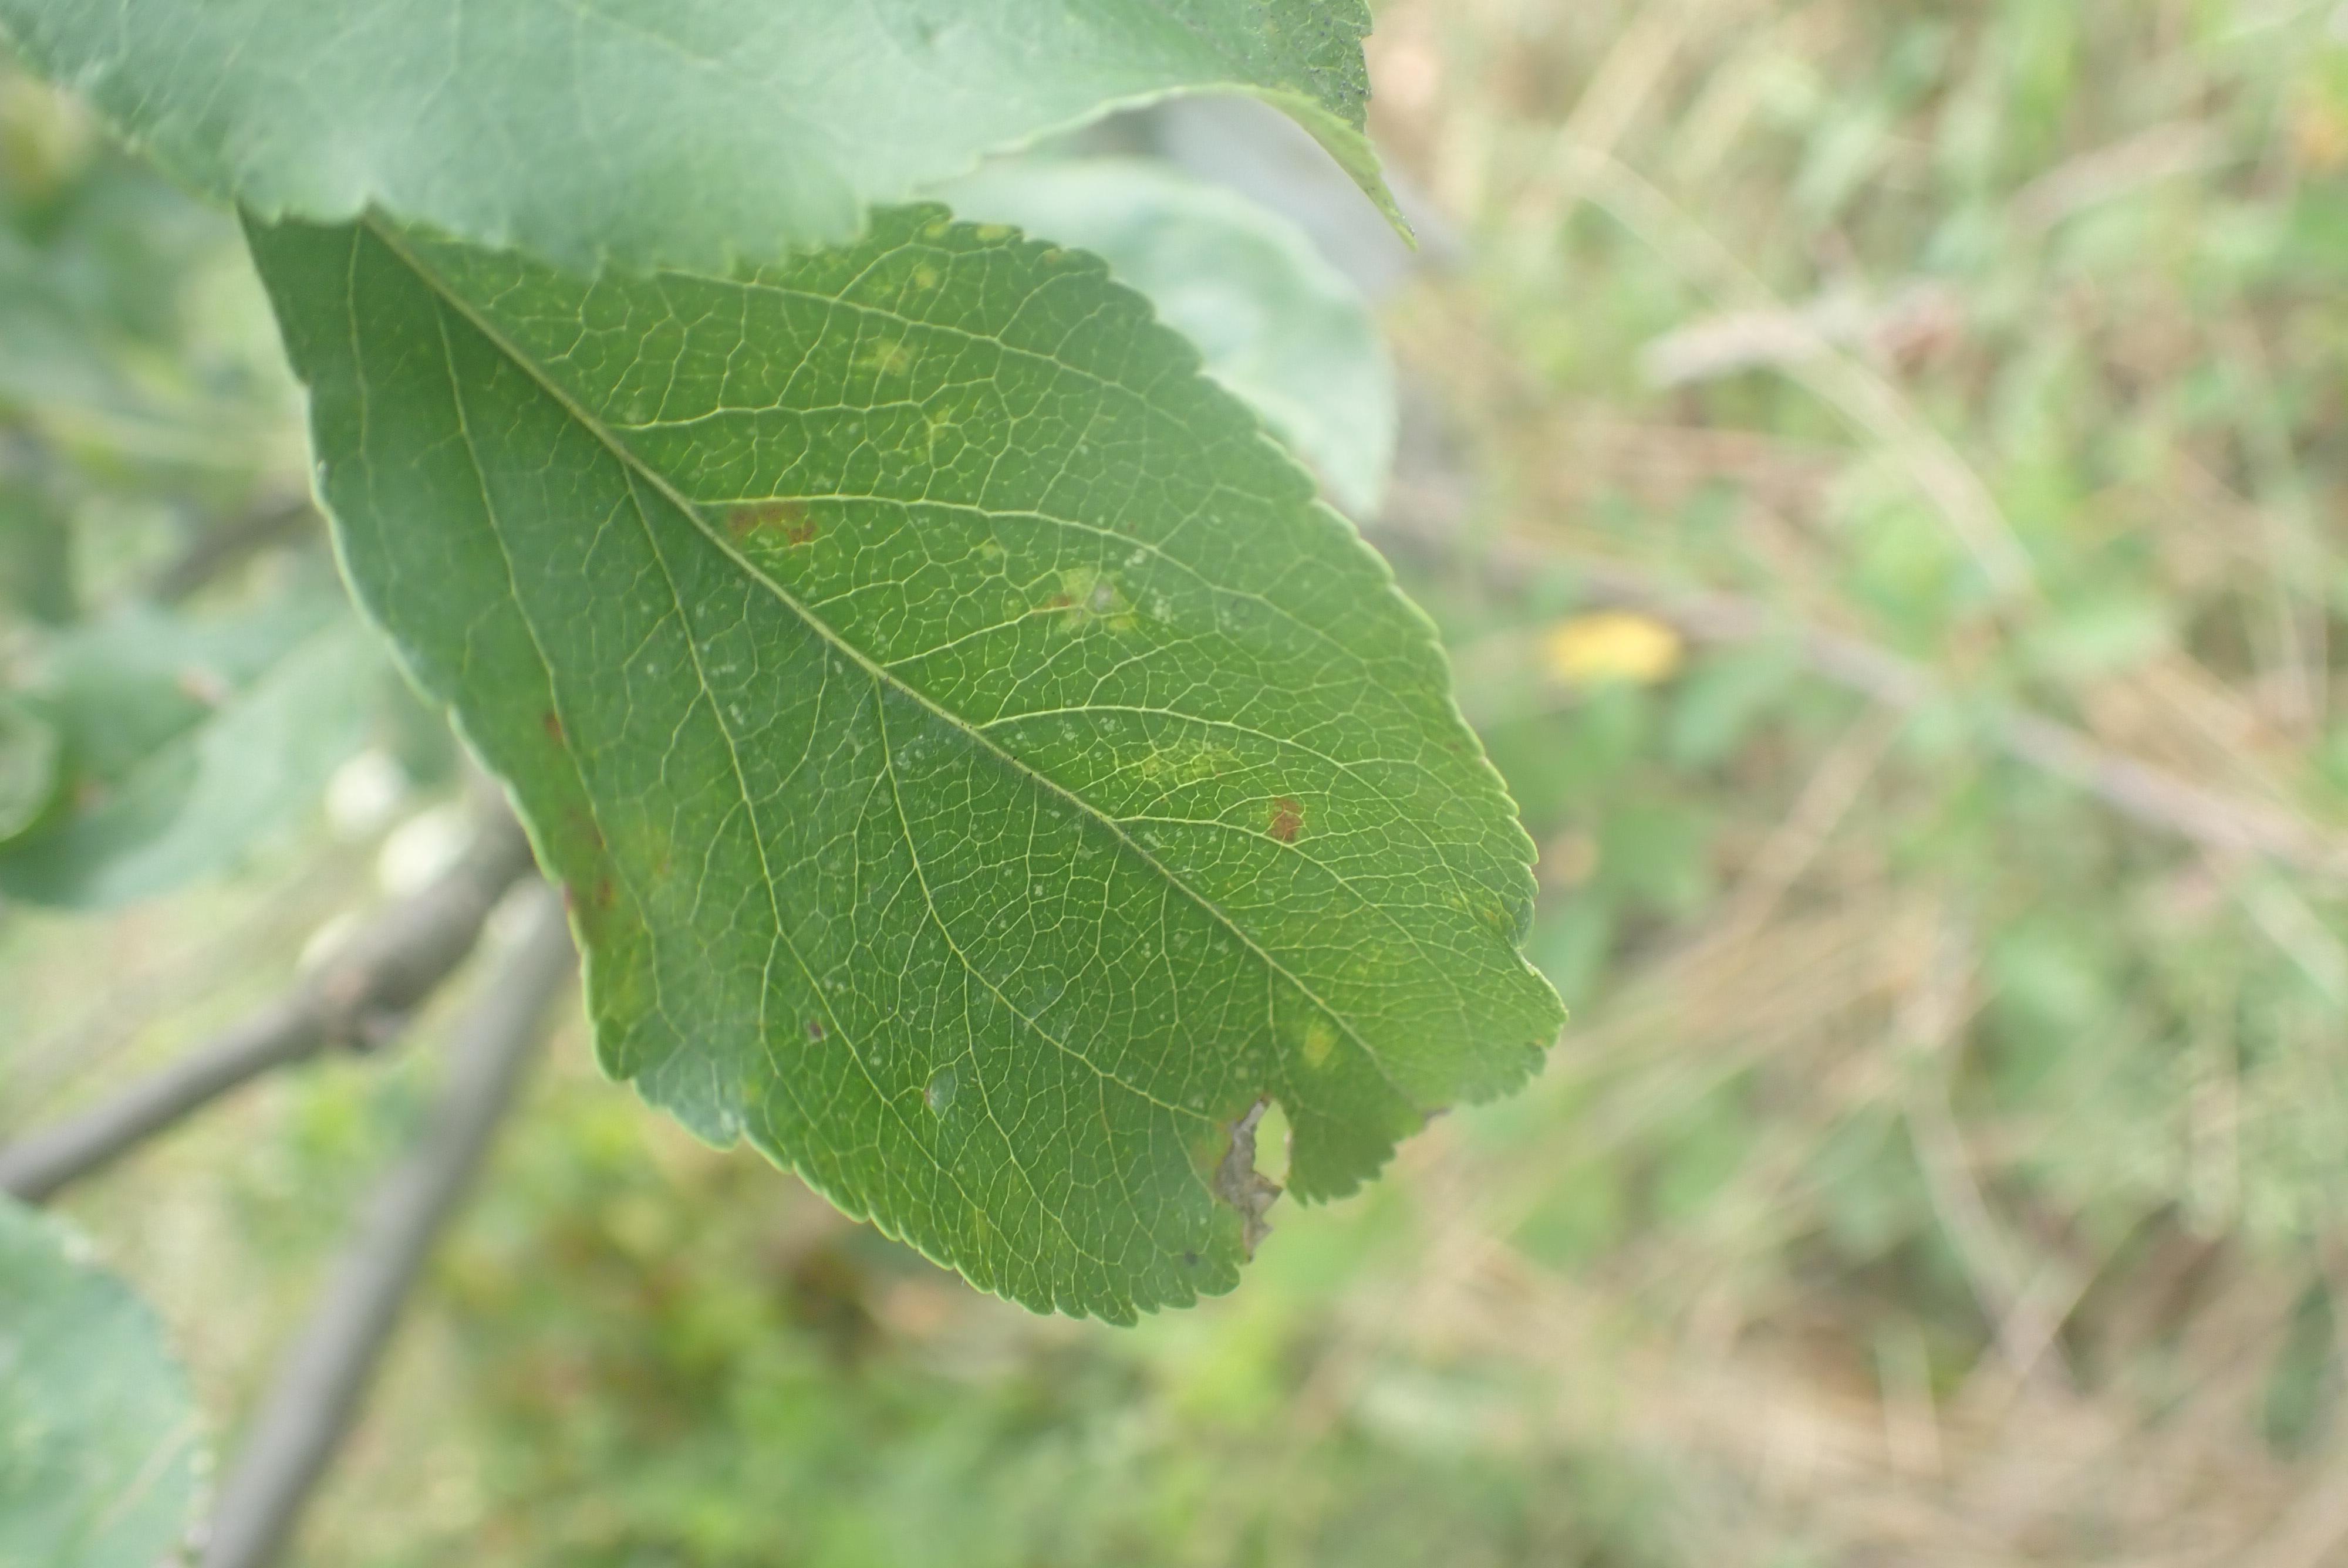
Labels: complex